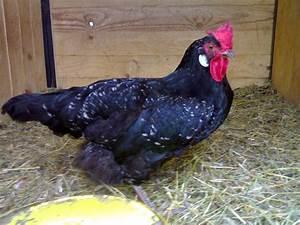
chicken